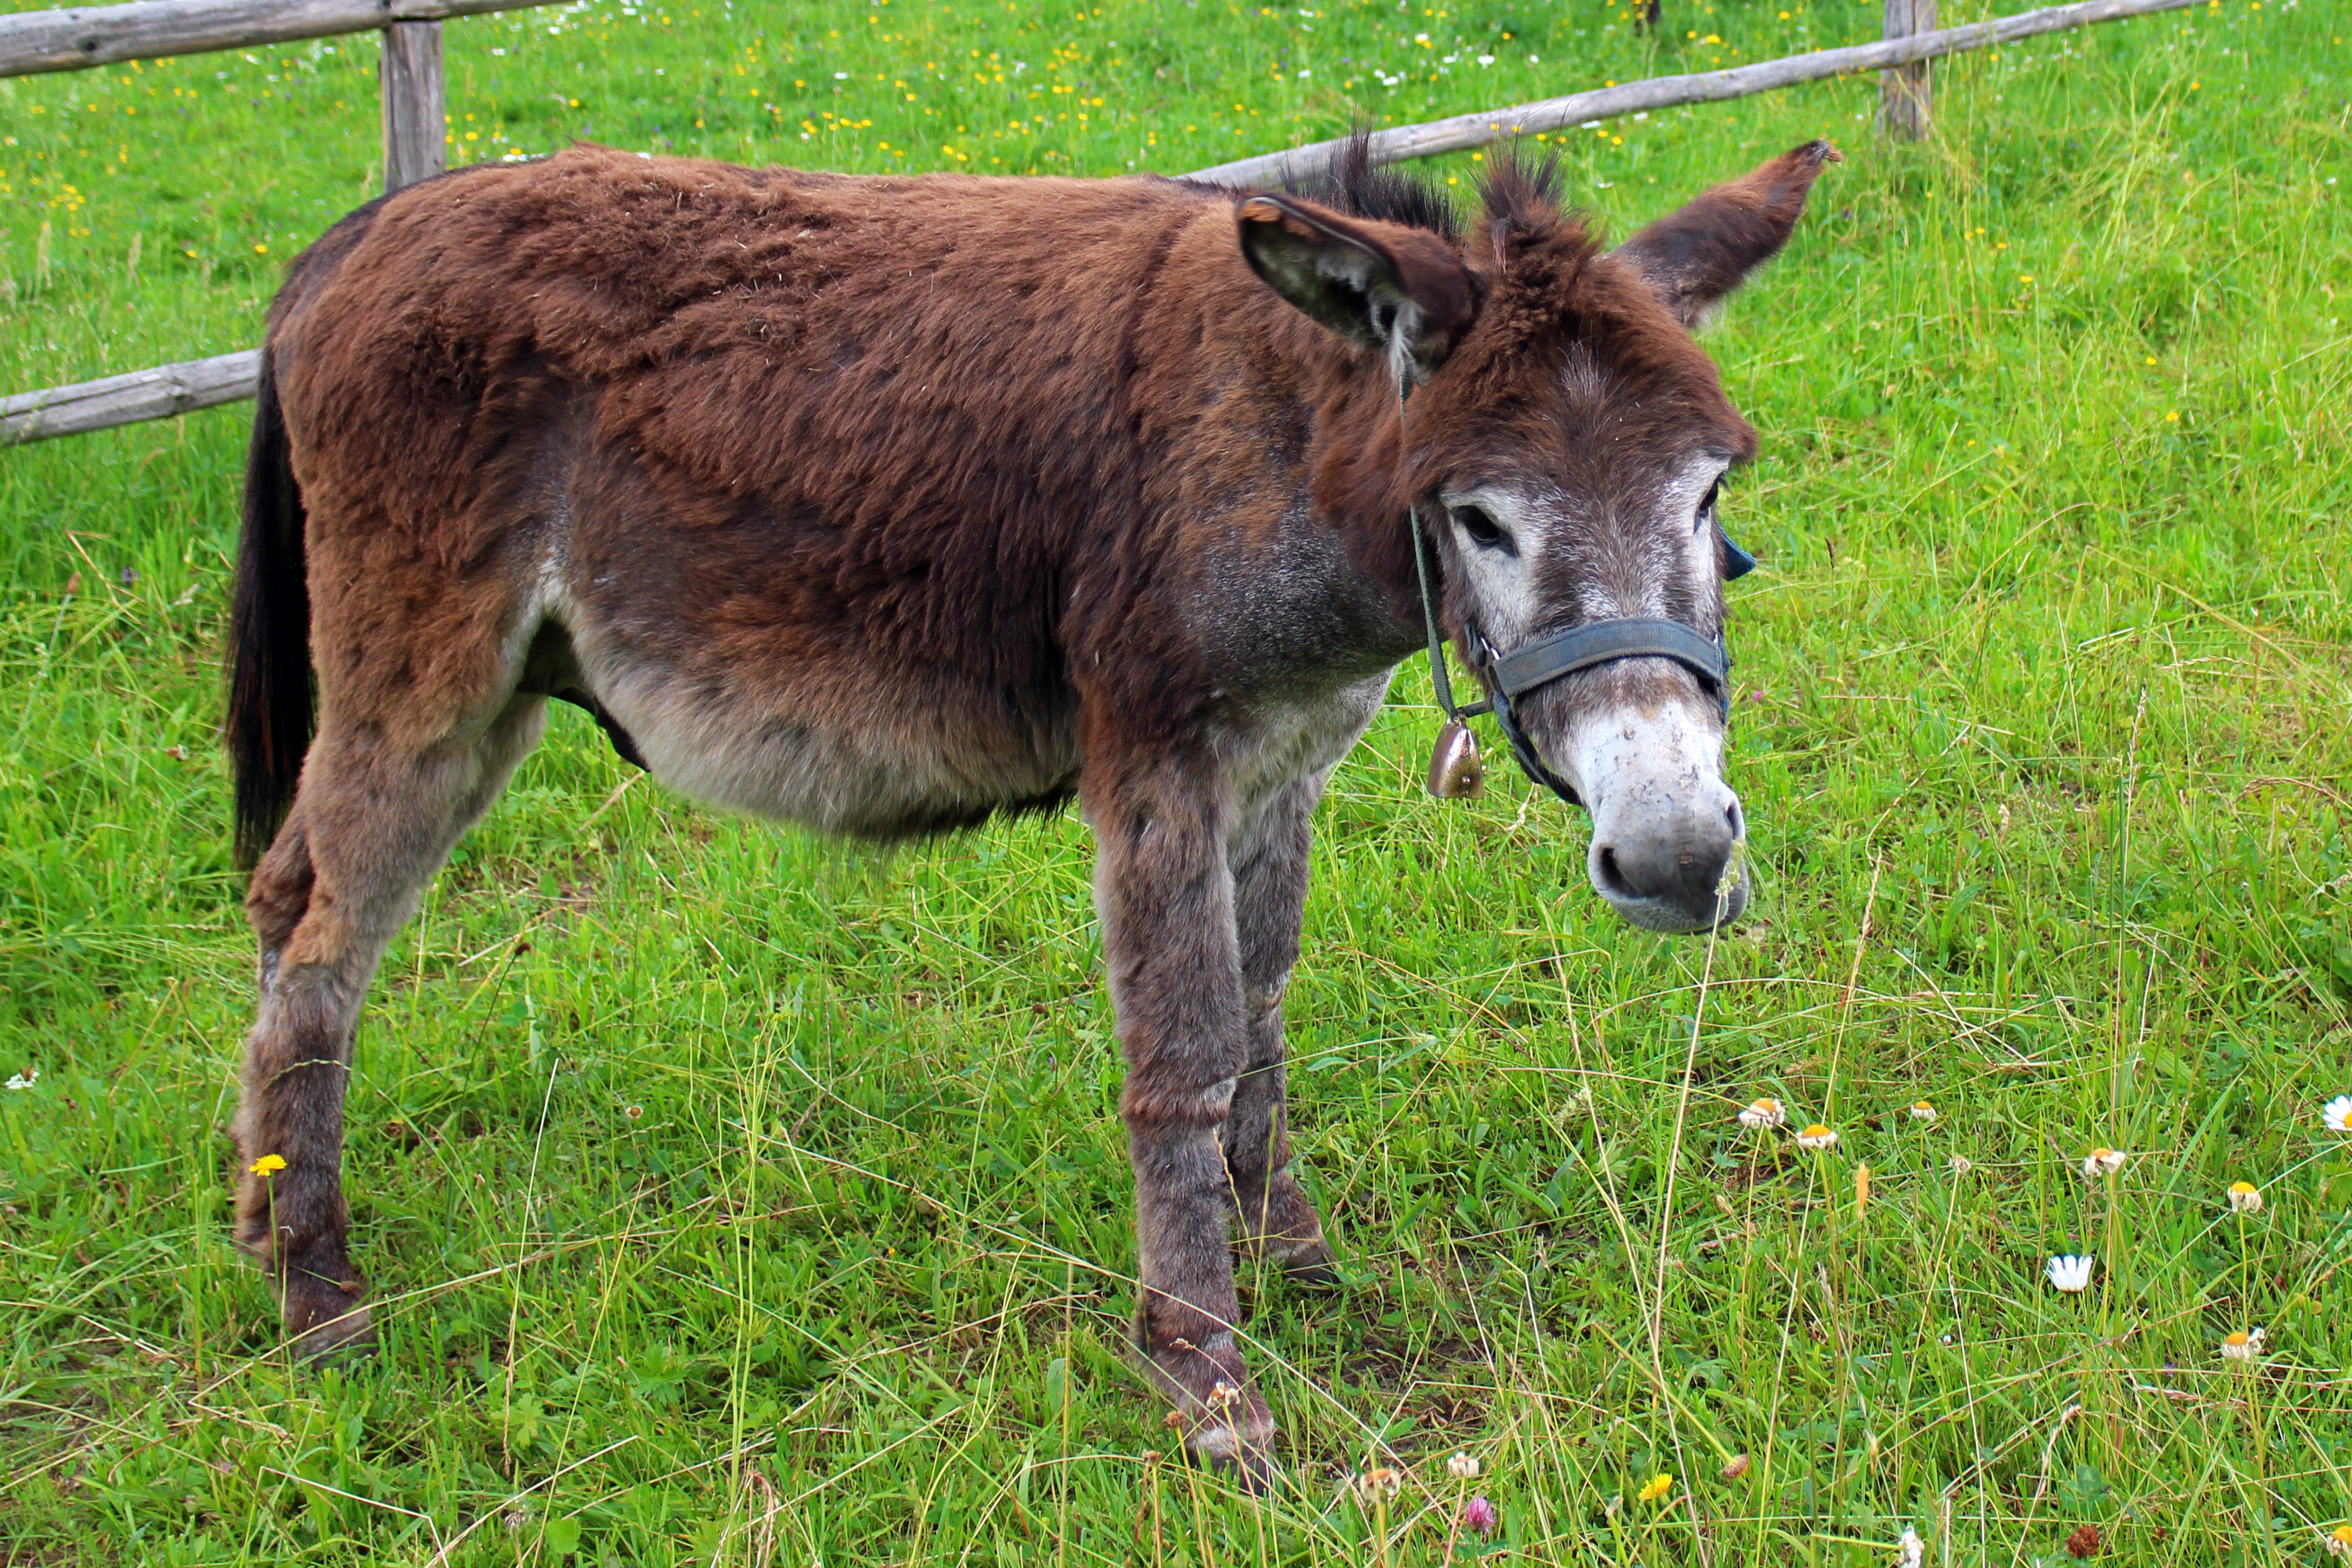
grass, meadow, animal, wildlife, pasture, grazing, horse, mammal, mane, fauna, donkey, eyes, animals, ears, head, vertebrate, mare, foal, animal world, colt, beast of burden, pack animal, cattle like mammal, horse like mammal